Deknni

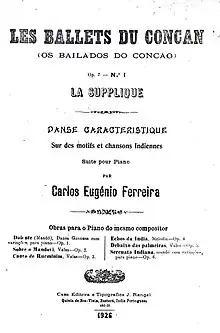
Hanv Saiba Poltoddi Voitam composed by Carlos Eugenio Ferreira Goa's most famous Dekhni song

Deknni (also spelled dekhnnî, dekni, dekṇi, dekhṇi) is a semi-classical Goan dance form. The plural of "Dekhnnî" in Konkani remains the same.